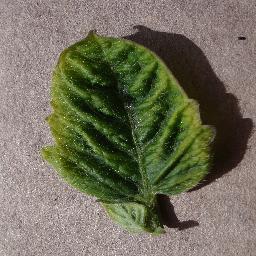
Label: Tomato___Tomato_Yellow_Leaf_Curl_Virus